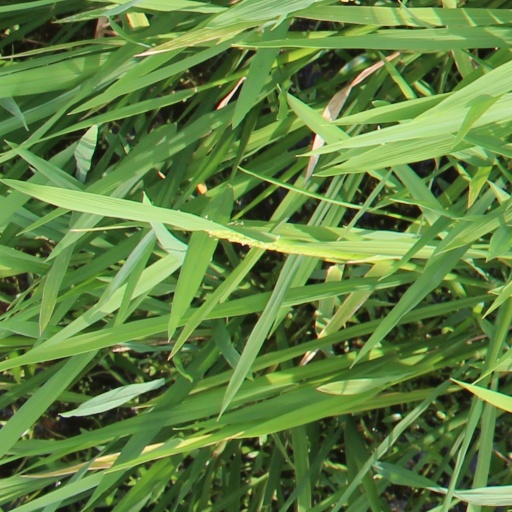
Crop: rice